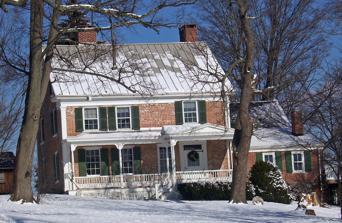
Building: William Bull III House
Country: United States of America
Year built: 1780
Historic house in New York, United States United States historic place William Bull III House U.S. National Register of Historic Places The Bull House in early 2007 Show map of New York Show map of the United States Location Bart Bull Rd., Town of Wallkill , NY Nearest city Middletown Coordinates 41°28′22″N 74°17′11″W / 41.47278°N 74.28639°W / 41.47278; -74.28639 Area 113.8 acres (46.1 ha) Built c. 1780 ( 1780 ) Architectural style Greek Revival, Federal NRHP reference No. 86002772 Added to NRHP September 25, 1986 The William Bull III House is on a hill overlooking the Wallkill River in the Town of Wallkill in Orange County , New York . It was built by Bull, who was the grandson of early settlers Sarah Wells and William Bull , sometime in the 1780s. William Bull III was a lieutenant in the American Revolution under Col. Oliver Spencer and was at Valley Forge . He received a brevet commission for merit from Lord Sterling after the Battle of Monmouth . Bull and his son William IV, on returning home in 1781 from serving with Gen. George Washington 's campaign against the British, had been impressed with the buildings of Baltimore and other Atlantic seaports visited during his military service. The name "Brick Castle" is shared among a few early brick homes constructed in the area around the same time. Bull decided upon arriving home to build a brick homestead. Bull's grandfather built many stone houses through the area including Knox Headquarters in Vails Gate in 1756. It is possible that the elder Bull also contributed to construction of is Gen. Washington's headquarters at Newburgh, NY . The Bull Stone House , which the elder Bull began to build in 1722 and took 13 years to complete, still stands today and is owned and occupied by his descendants. Most of the materials for Bull's Brick Castle were taken from the land around the farm, including the clay. Ostensibly the brick kilns were built on site, but remains have to yet to be recovered. A New York State Historical Register sign on the site states that the building was constructed "for a price of $800.00." This statement has never been verified, nor what construction costs it actually covered. The original homestead was a timber cabin with stone foundations. No portions of the original structure are visible. William Bull's descendants were dairy farmers, and the property was maintained as a dairy farm until 1964. Only one other historic structure, an 1830s carriage house, remains on the property. The other outbuildings were destroyed in by fire in 1964. Six generations of the family have lived there, and it remains a private residence for Bull's descendants today. It was added to the National Register of Historic Places on September 25, 1986. References